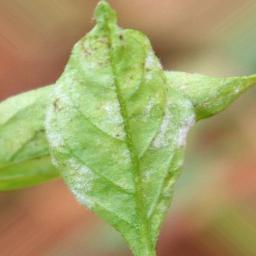
Label: powdery mildew